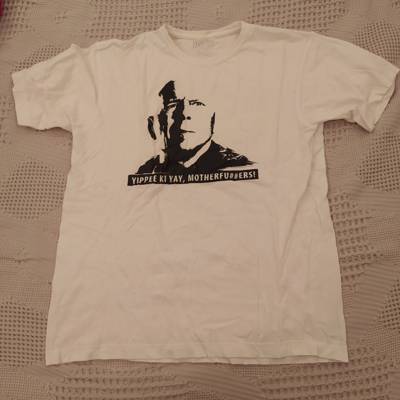
Waste category: clothes